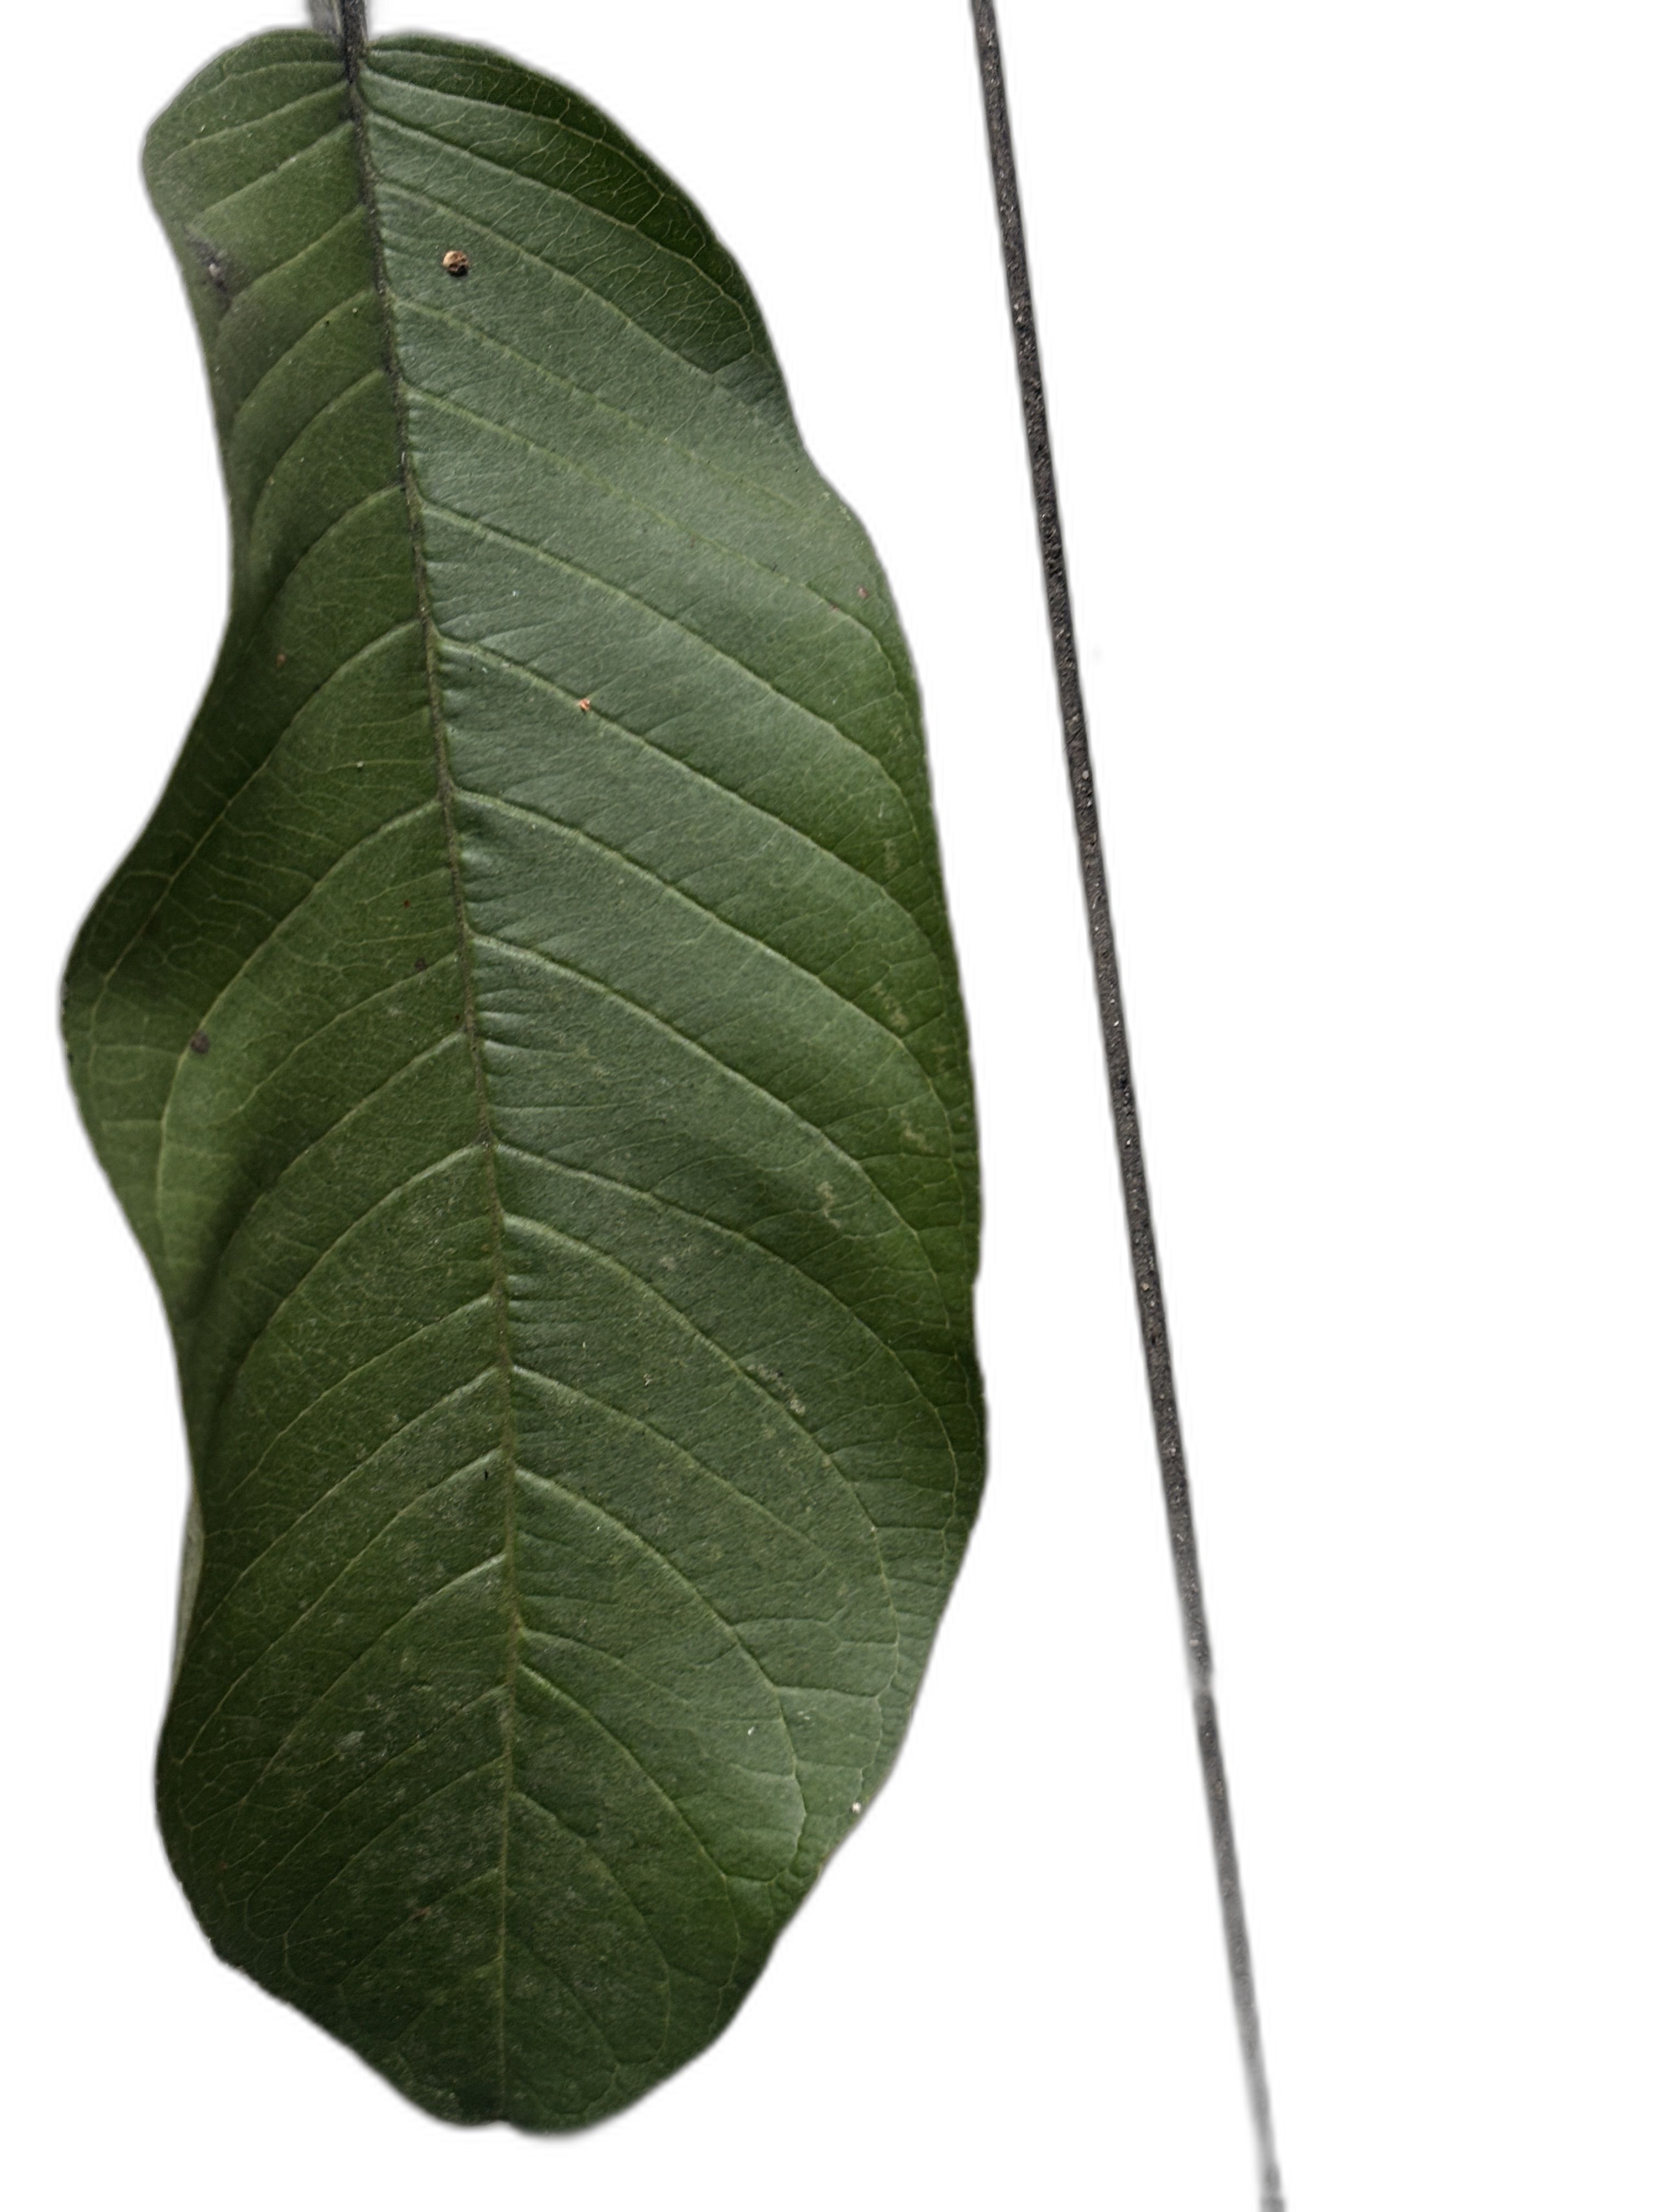
Plant part: leaf
Disease: Healthy